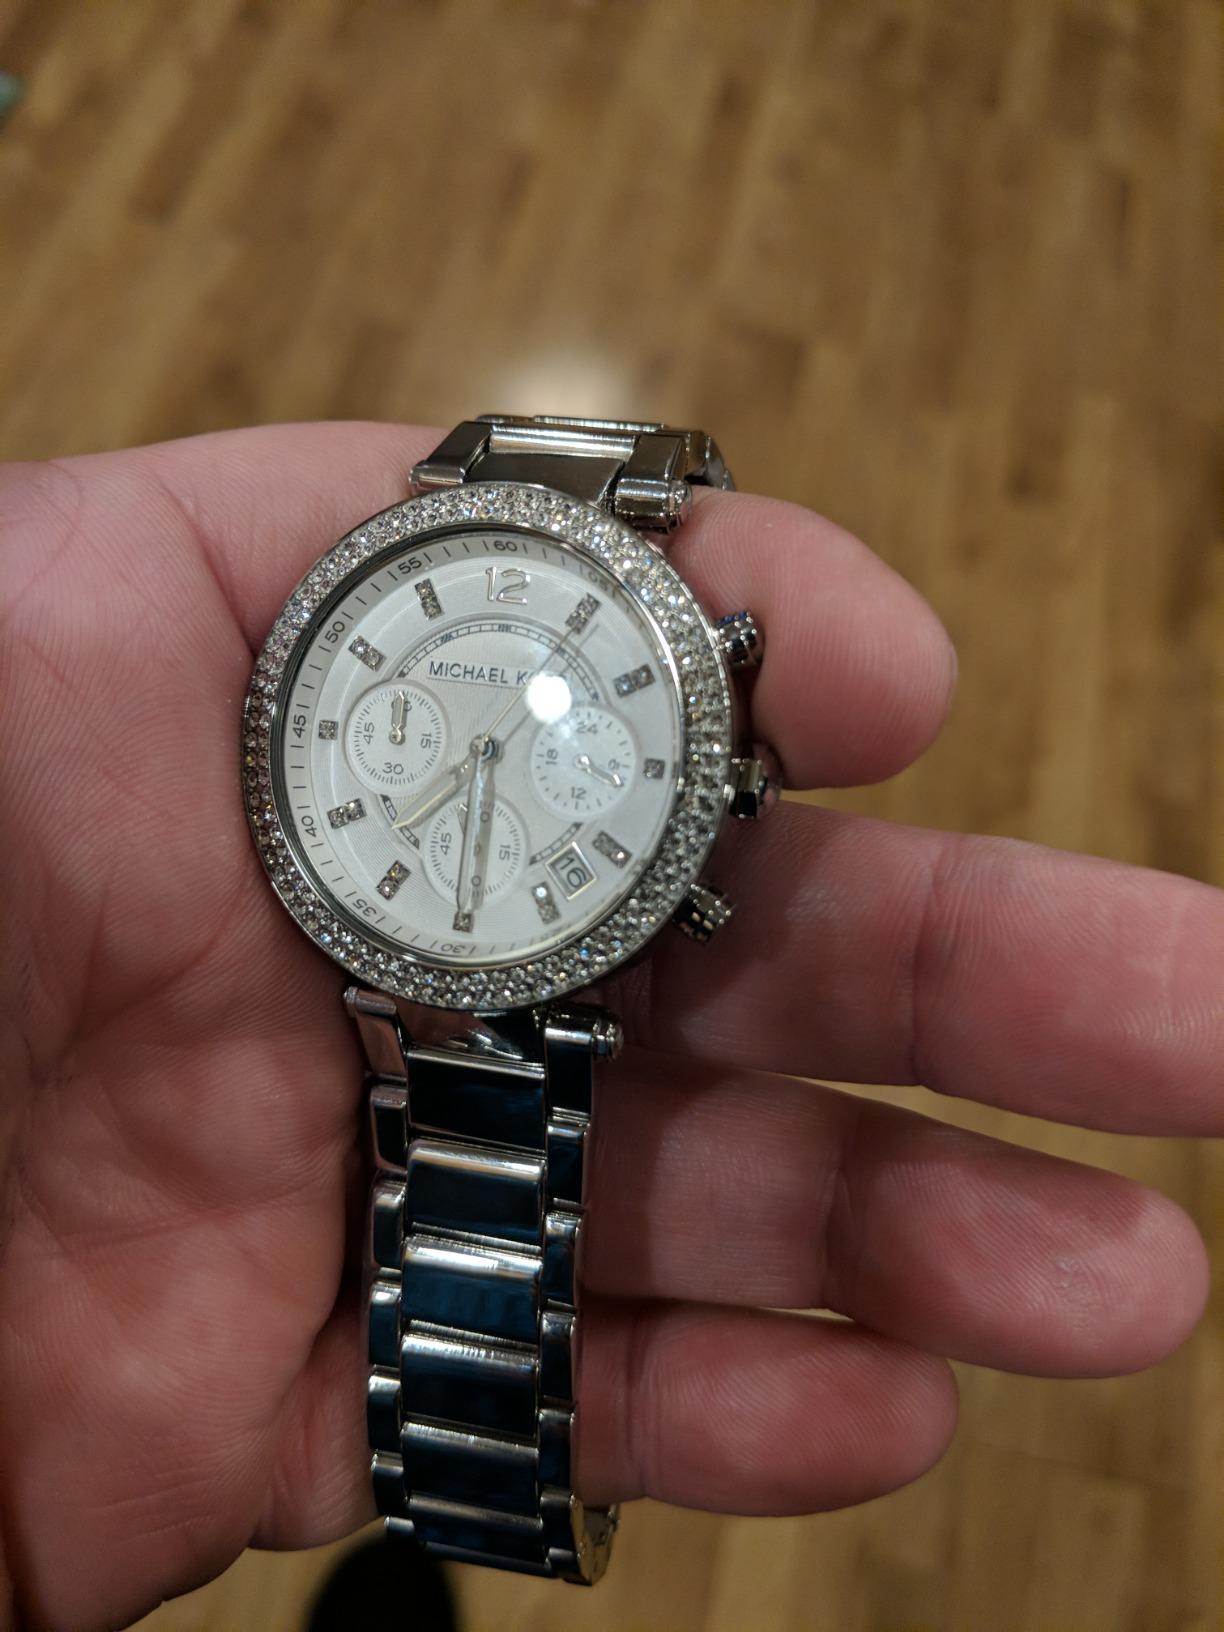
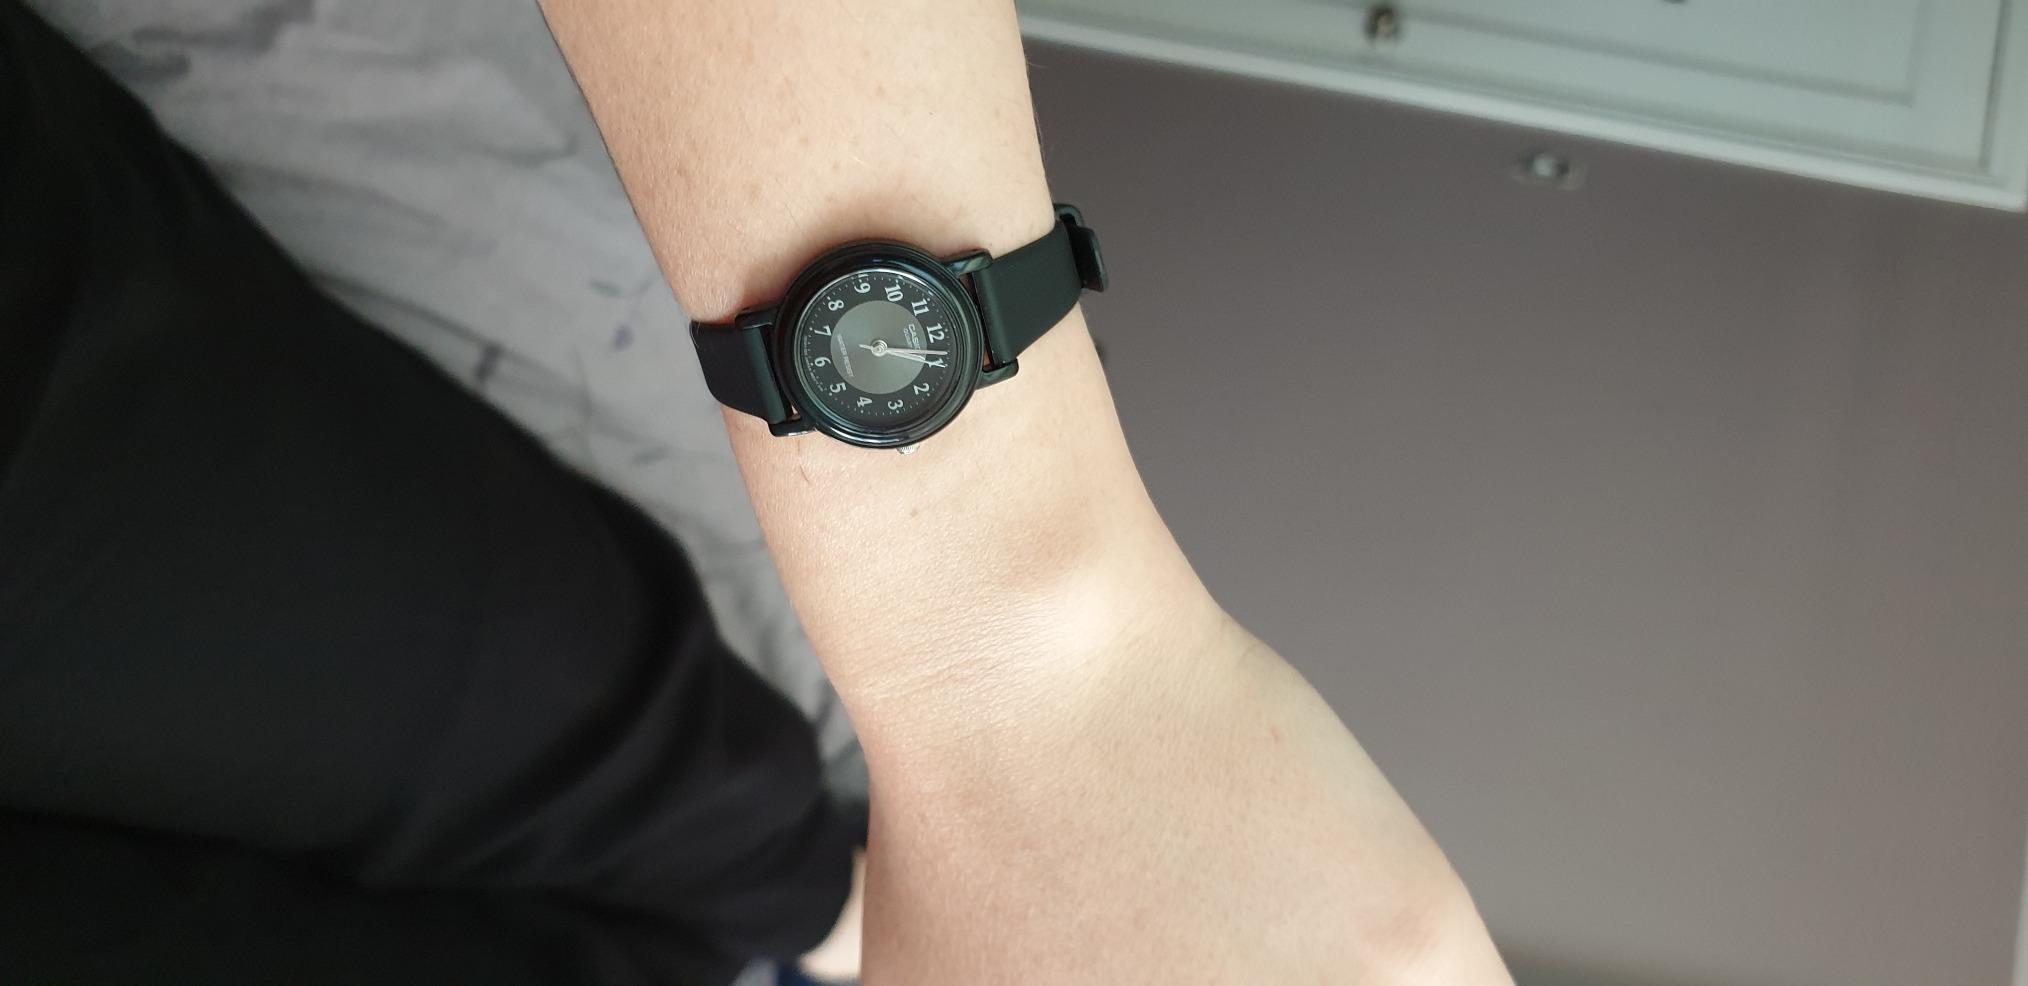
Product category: accessories_watch
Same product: no